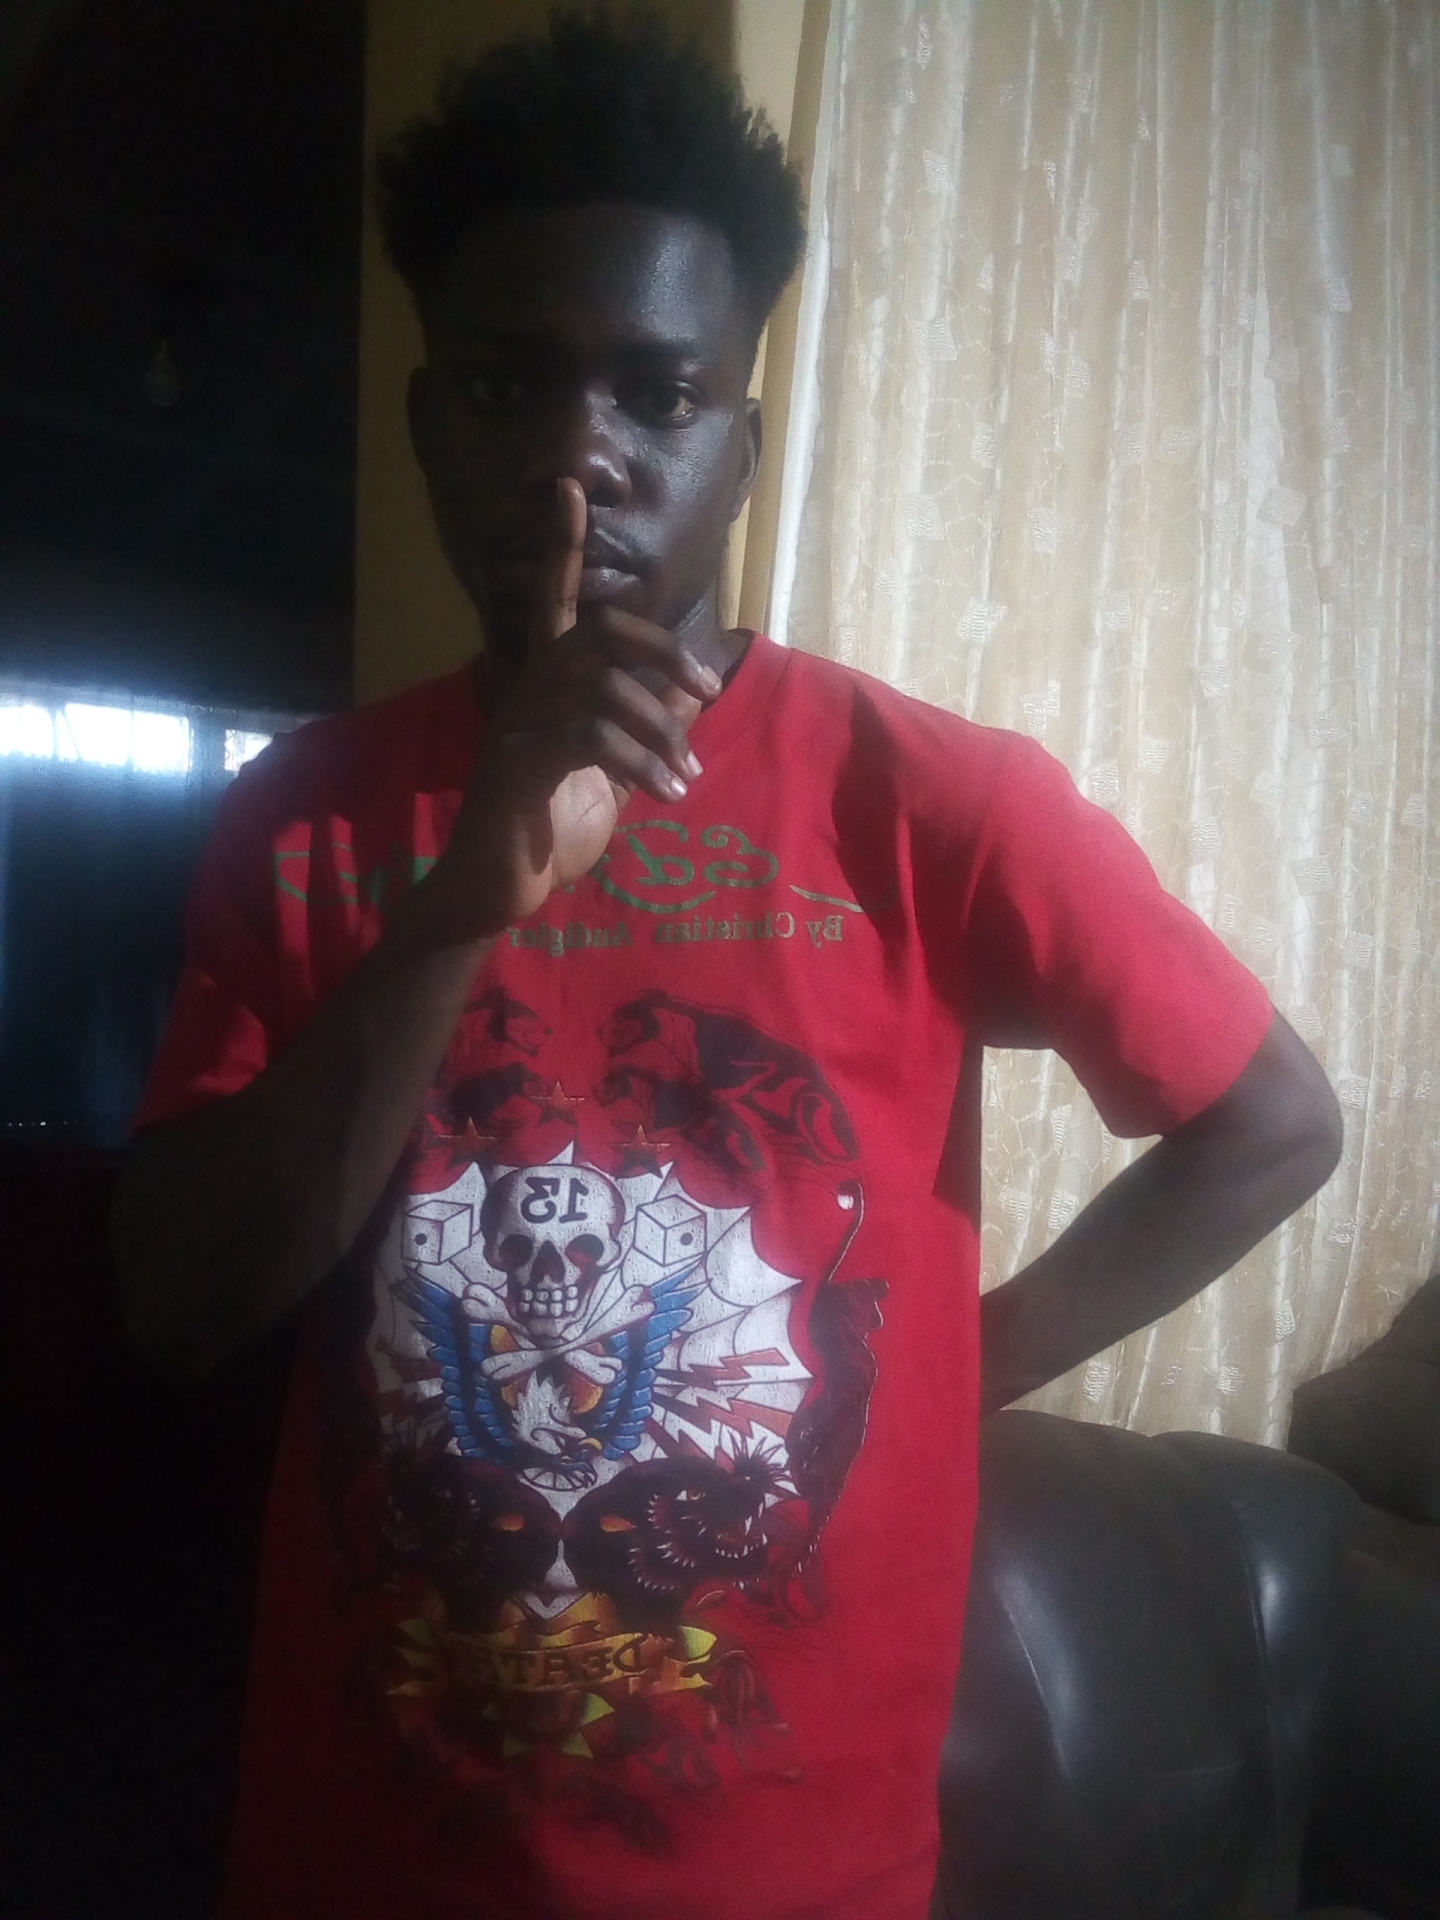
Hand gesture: mute